Schlehdorf Abbey

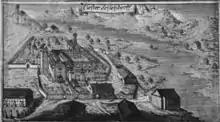
Engraving of the abbey from the "Churbaierische Atlas" of Anton Wilhelm Ertl, 1687

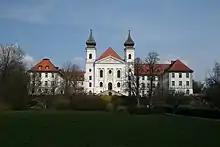
View of the abbey

Schlehdorf Abbey was originally a Benedictine monastery, later an Augustinian monastery, and is today a Dominican convent. It is located at Schlehdorf, at the extreme northern edge of the Bavarian Alps on the Kochelsee south of Munich, Germany.